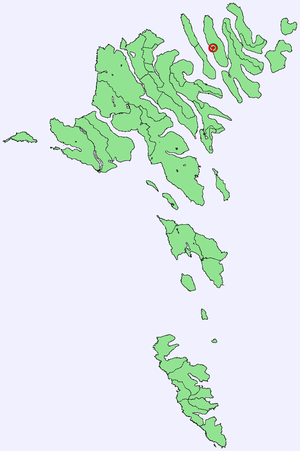
Kunoy bygd
Kunoy bygd på færøkortet
Kunoy bygd ligger på vestkysten af den færøske ø Kunoy. Fra Borðoy er der en dæmning over til Kunoy og en tunnel til bygden. Før tunnellen blev bygget var postbåden fra Klaksvík den eneste forbindelse til omverdenen.